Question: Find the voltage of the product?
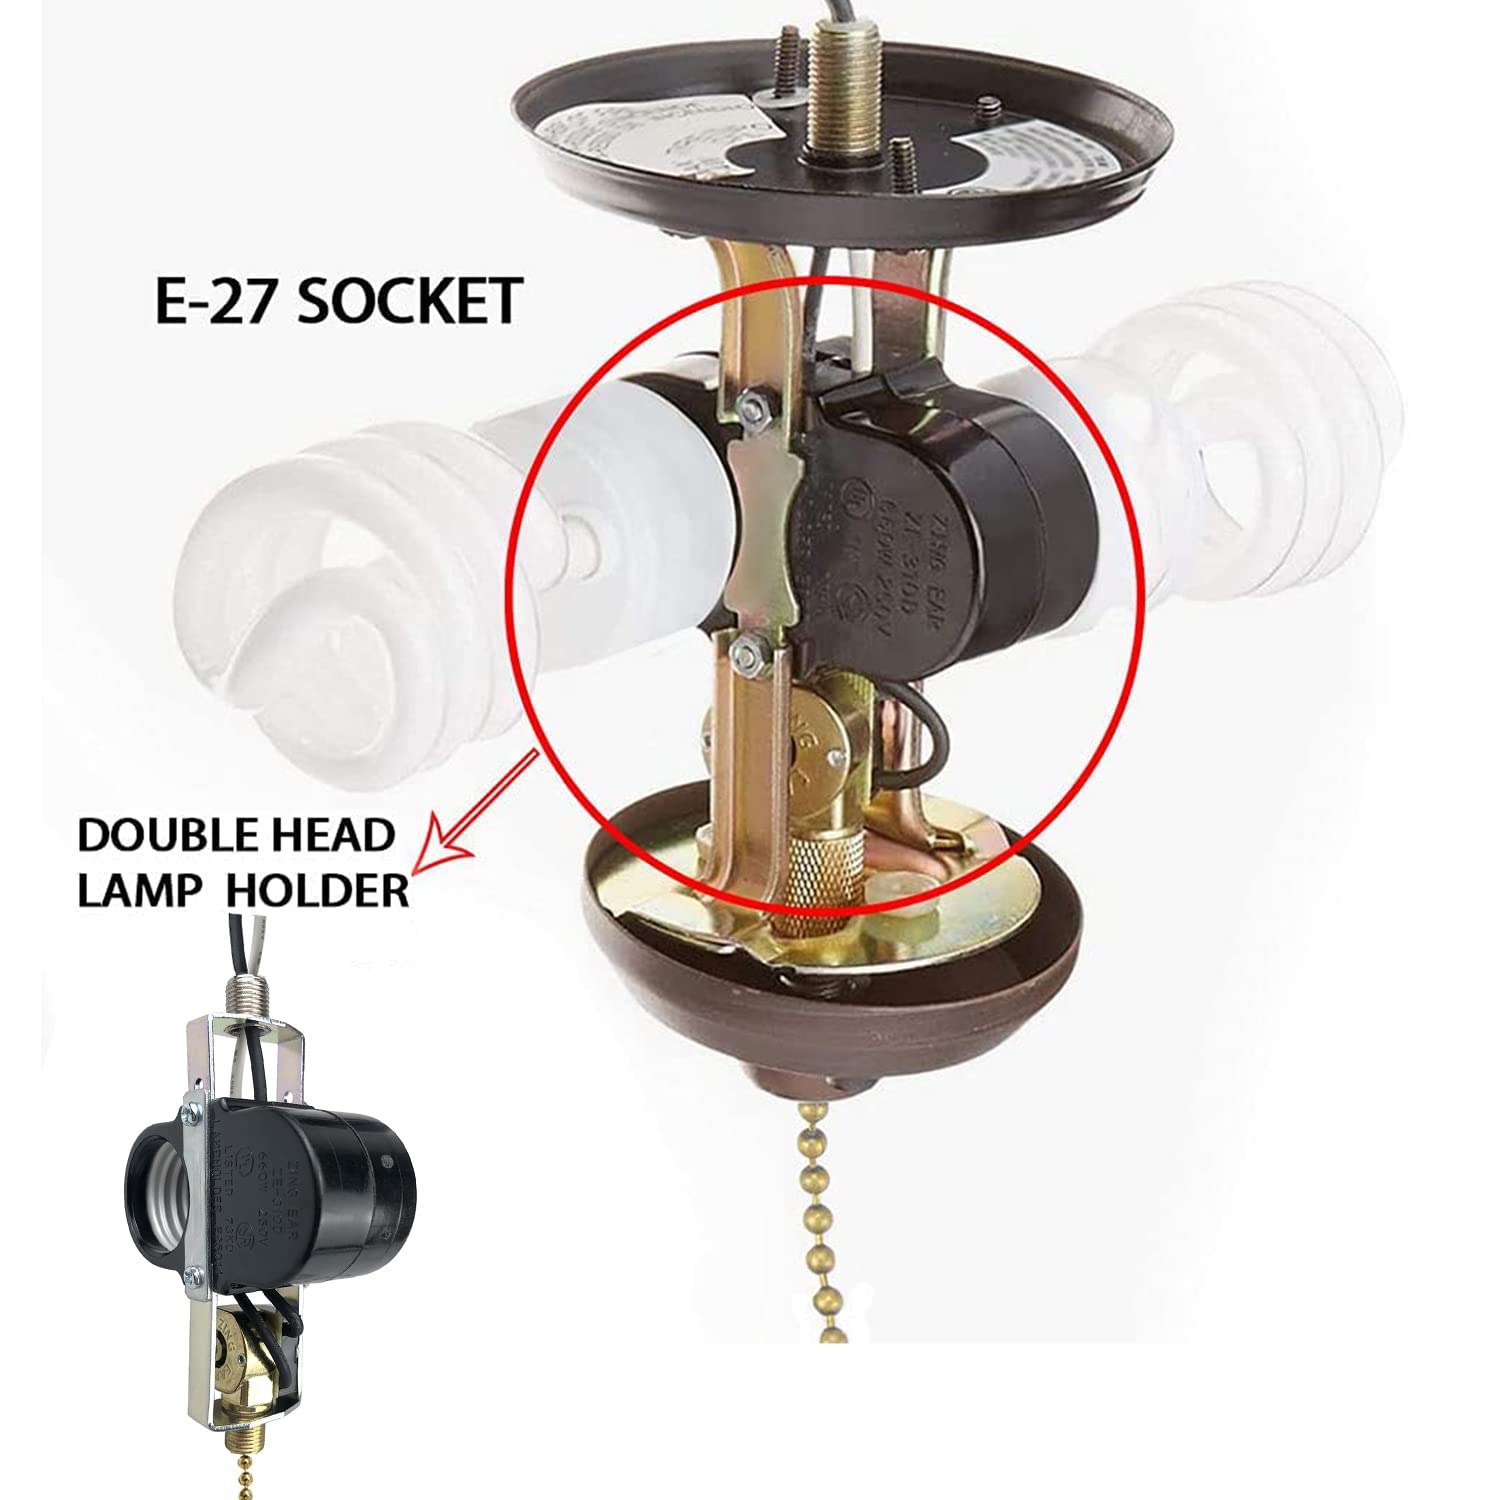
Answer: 250.0 volt